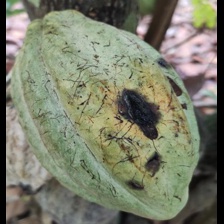
Label: phytophthora